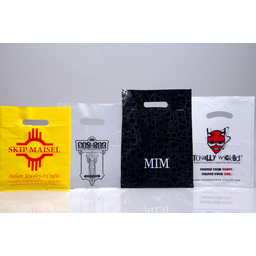
Label: plastic